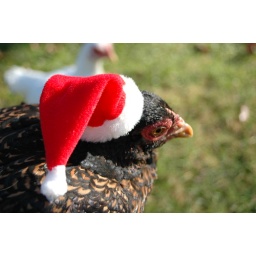
this shot took me forever, ihave others but i like the white chicken in the background.